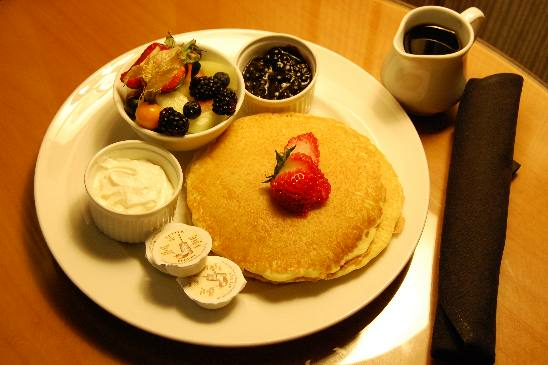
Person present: No